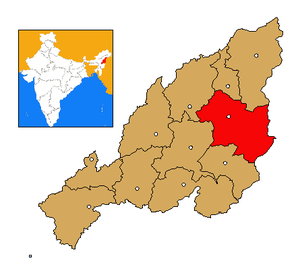
Tuensang (distrikt)
Tuensang distrikt
Tuensang er et distrikt i den indiske delstat Nagaland. Distriktets hovedstad er Tuensang.